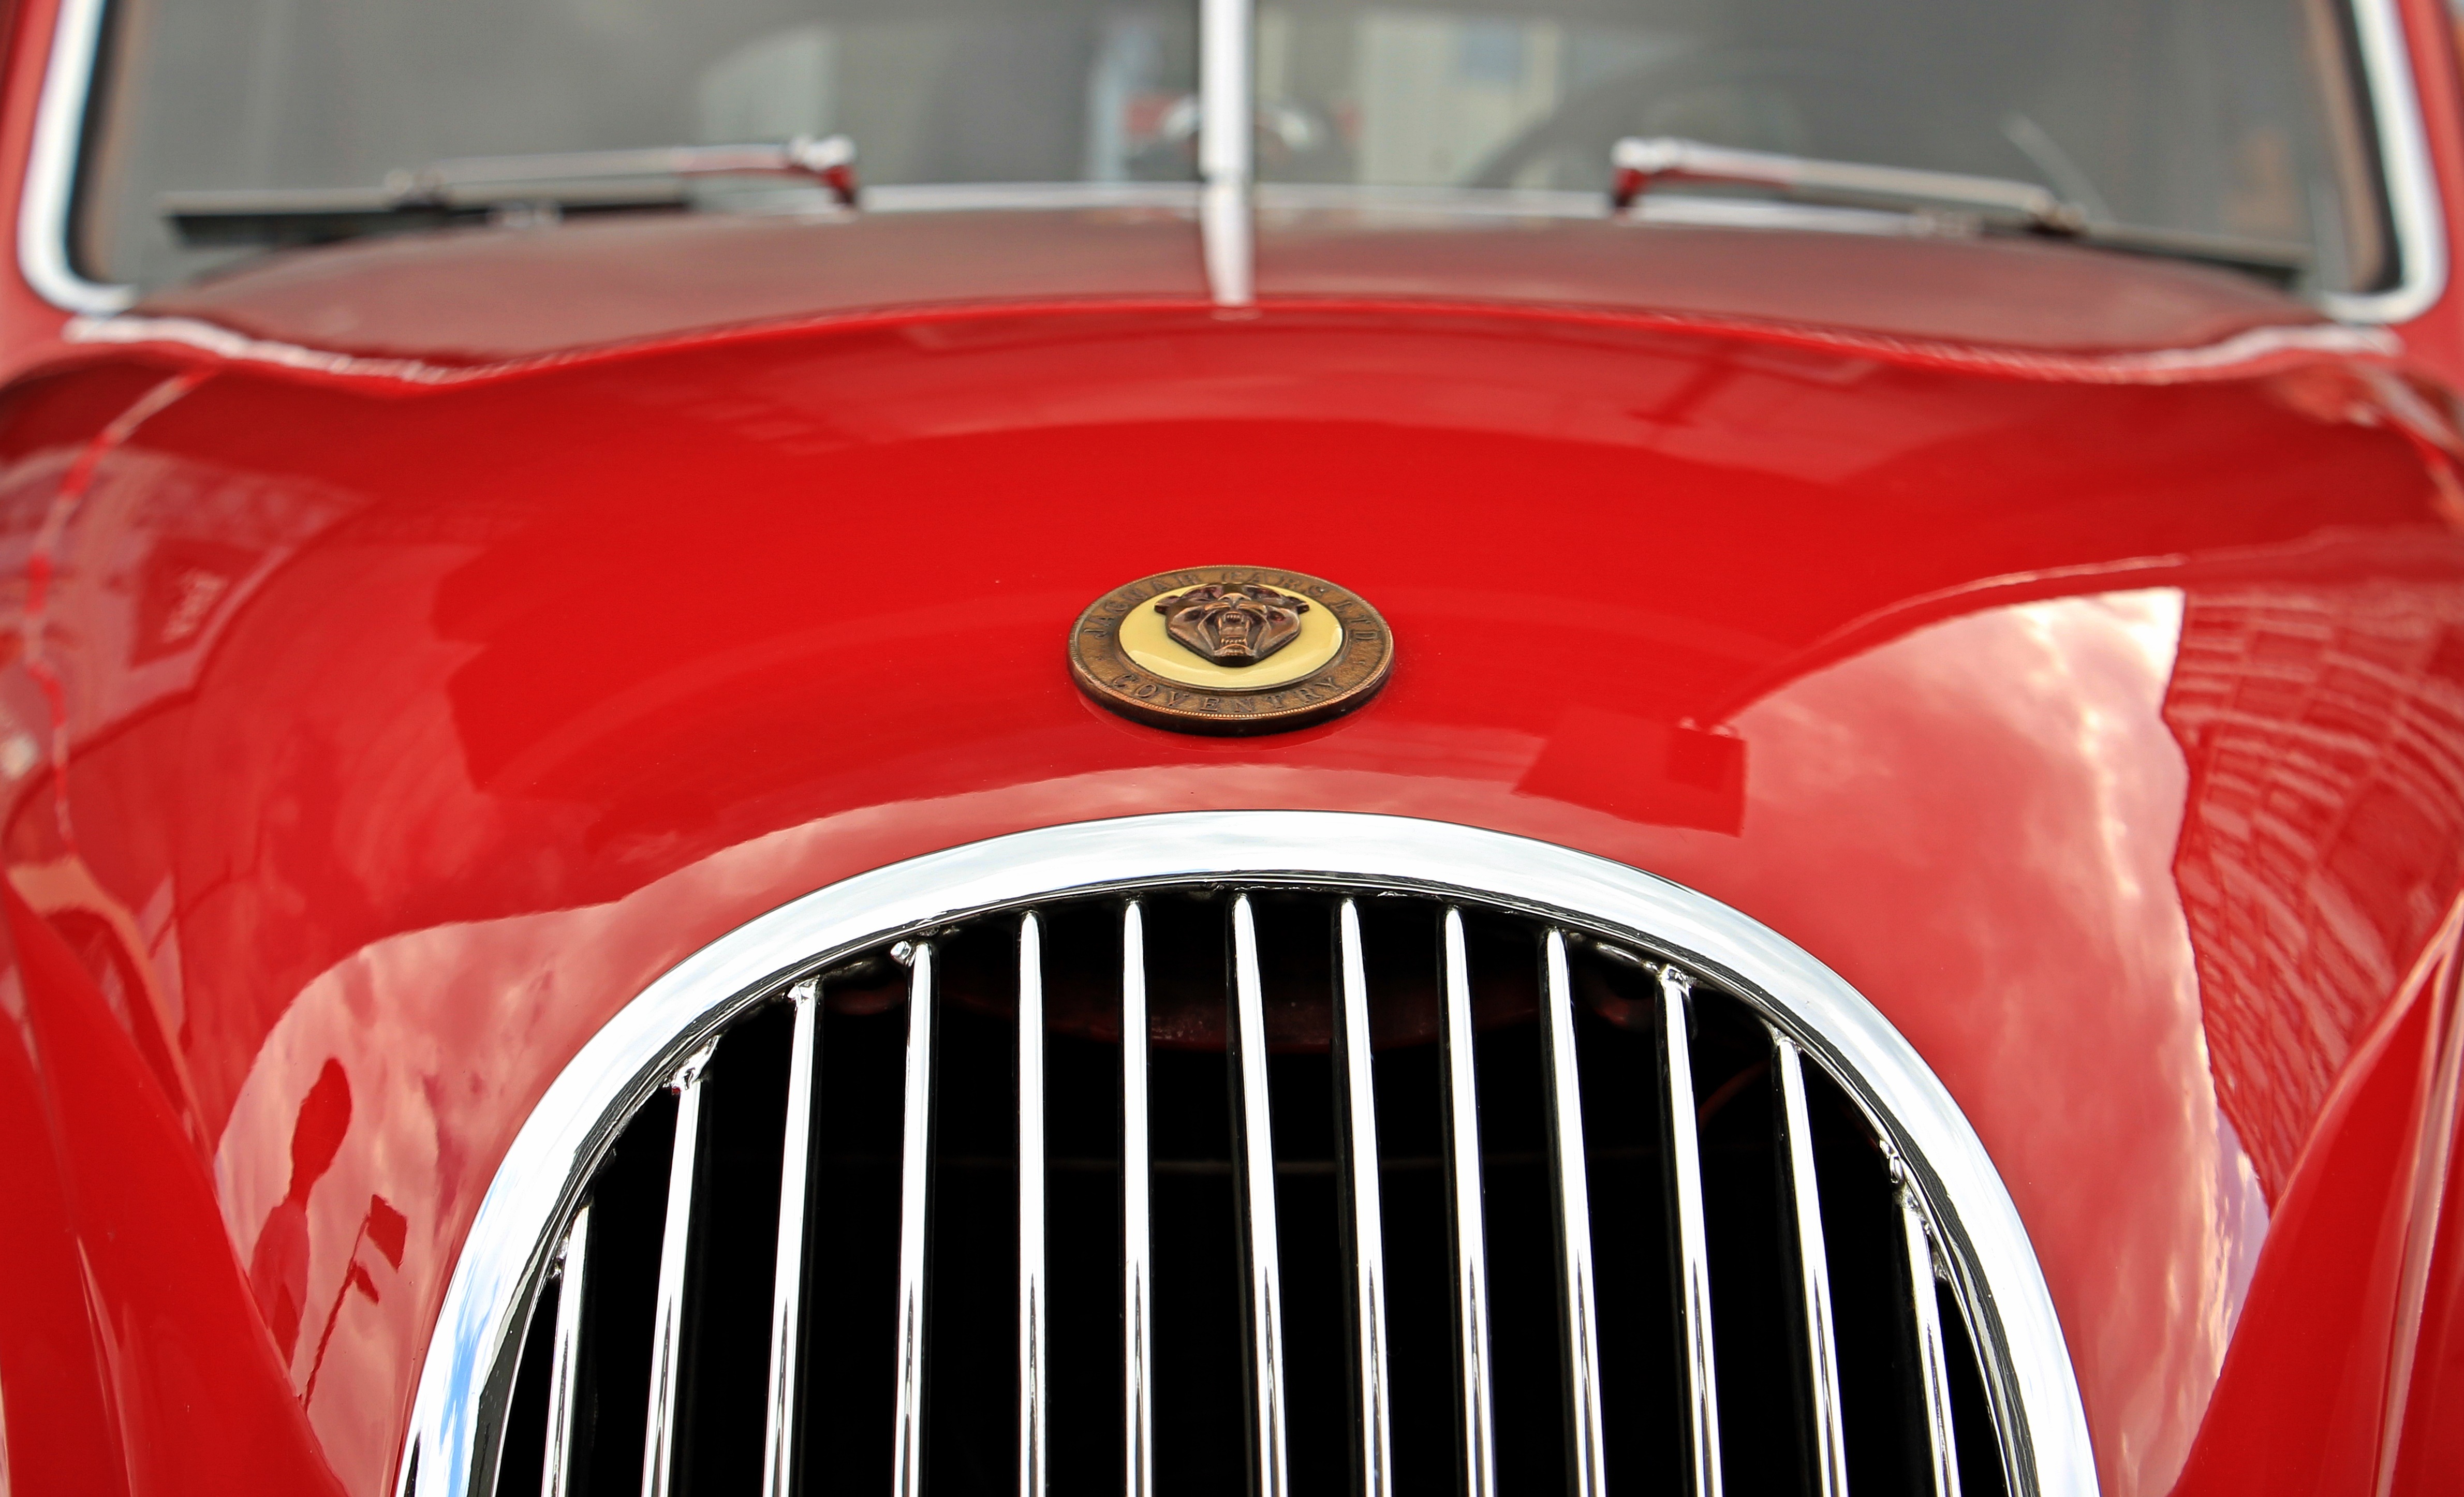
car, wheel, retro, old, red, vehicle, auto, nostalgia, old car, emblem, automotive, sports car, motor vehicle, vintage car, brand, england, supercar, chrome, logo, oldtimer, jaguar, detail, classic, pkw, historically, rarity, edelkarosse, status symbol, companions, antique car, old vehicle, vintage car automobile, oldie, car brand, land vehicle, automobile make, automotive exterior, automotive design, luxury vehicle, performance car